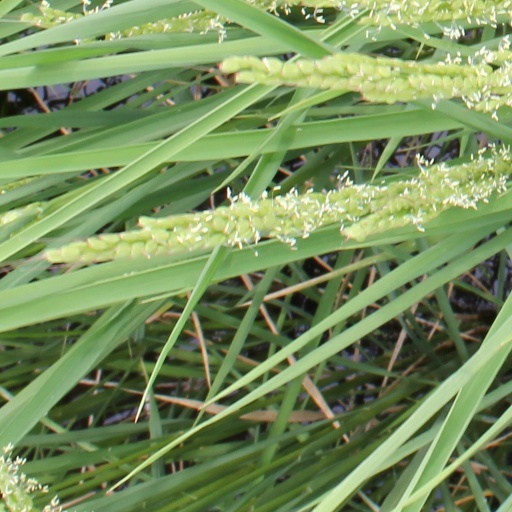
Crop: rice